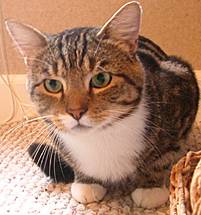
Label: cat